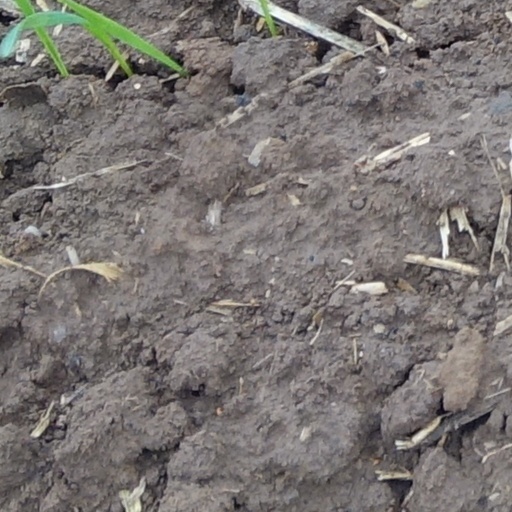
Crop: wheat